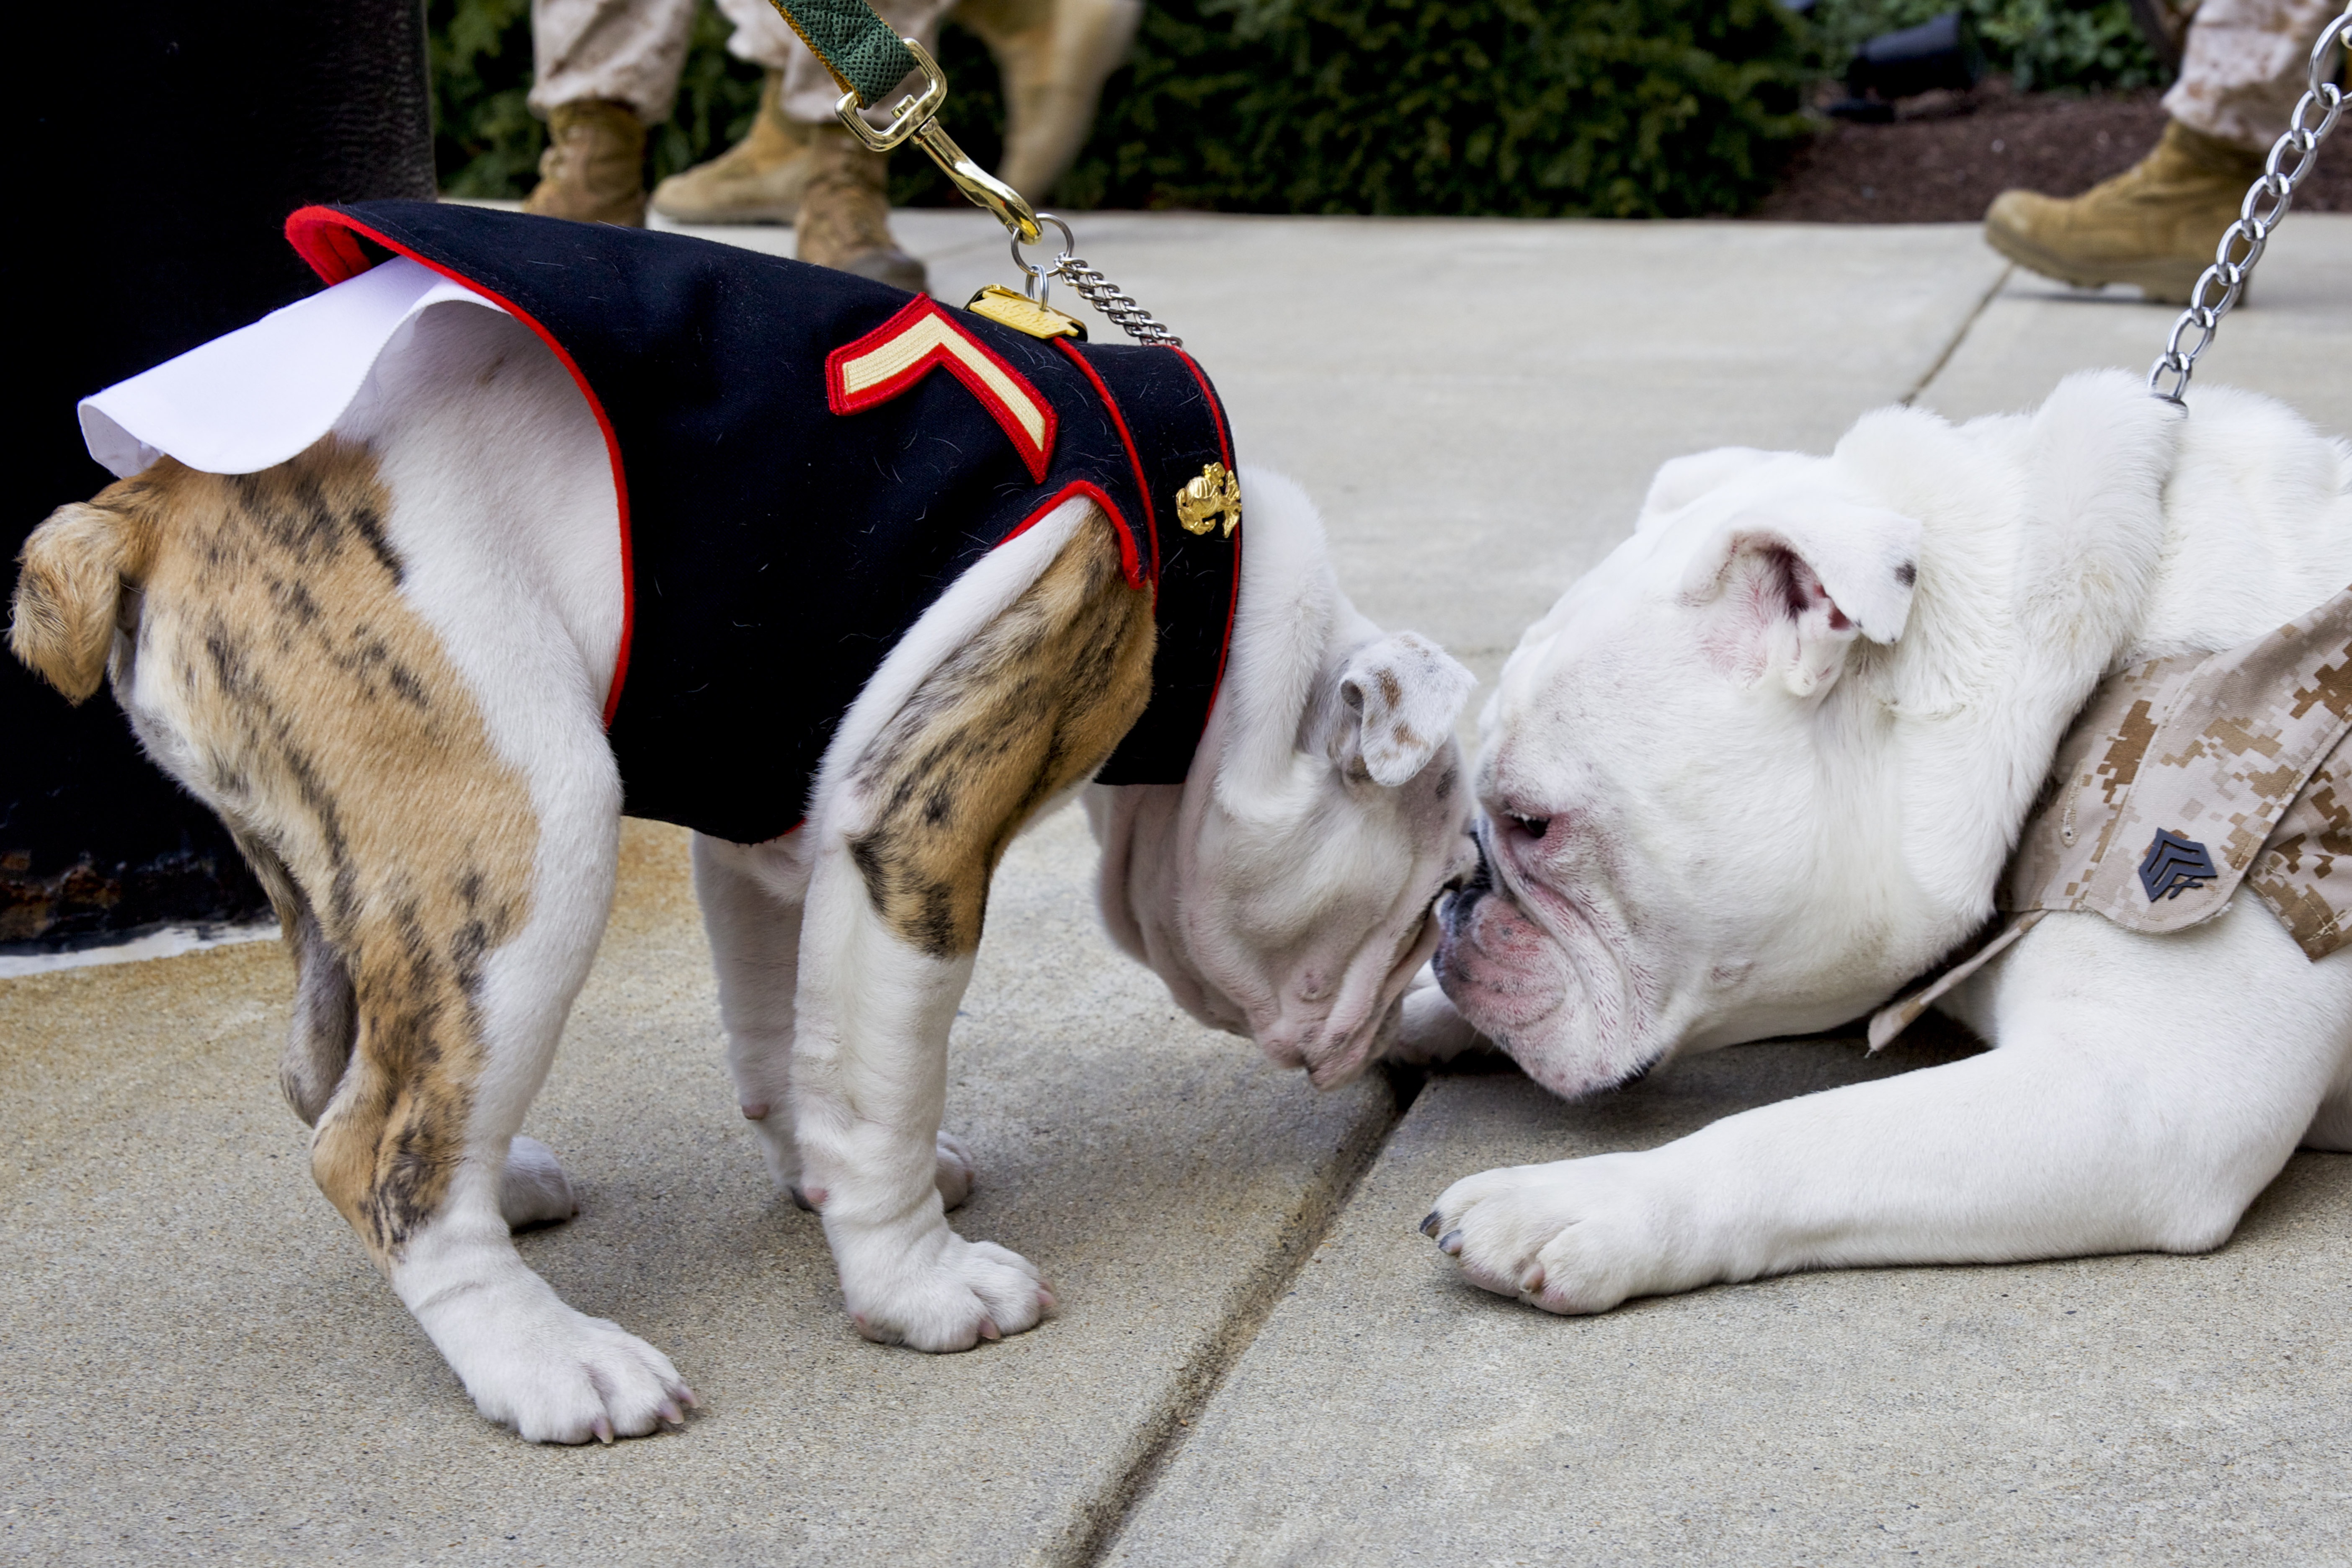
puppy, dog, cute, military, usa, mammal, pets, dogs, animals, vertebrate, canines, marines, mascots, street dog, dog like mammal, conformation show, bulldogs